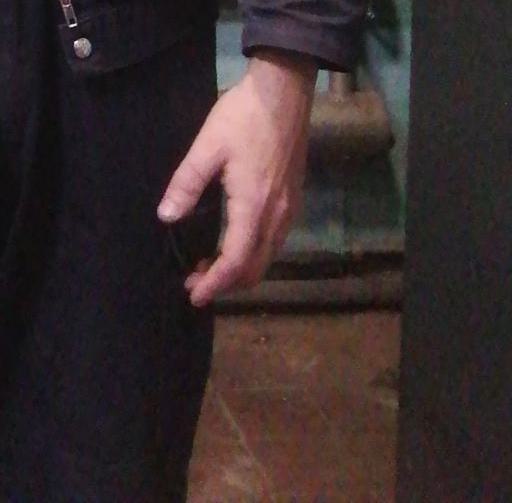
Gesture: no_gesture